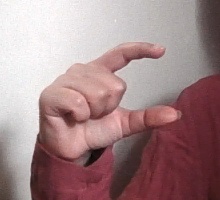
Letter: dal